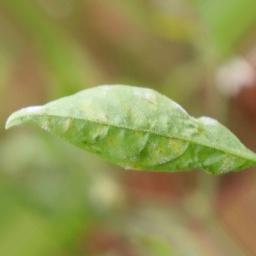
Label: powdery mildew